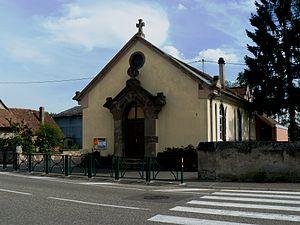
Église évangélique méthodiste (1885)
Muntzenheim [muntsənaɪm] est une commune française située dans le département du Haut-Rhin, en région Grand Est.